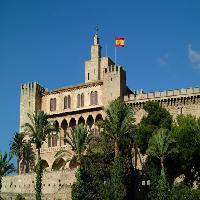
Weather: sun or clear